Texas horned lizard

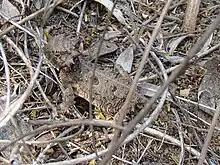
Texas horned lizard ("Phrynosoma cornutum") in Beeville, Texas, US (9 April 2011)

The horned lizard is popularly called a "horned toad", "horny toad", or "horned frog", but it is neither a toad nor a frog. The popular names come from the lizard's rounded body and blunt snout, which give it a decidedly batrachian appearance. "Phrynosoma" literally means "toad-bodied" and "cornutum" means "horned". The lizard's horns are extensions of its cranium and contain true bone.